Philippines

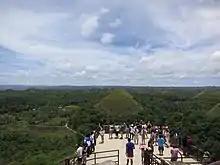
Tourists at Chocolate Hills, conical karst hills in Bohol

The volunteer Armed Forces of the Philippines (AFP) consist of three branches: the Philippine Air Force, the Philippine Army, and the Philippine Navy. Civilian security is handled by the Philippine National Police under the Department of the Interior and Local Government. The AFP had a total manpower of around 280,000 , of which 130,000 were active military personnel, 100,000 were reserves, and 50,000 were paramilitaries.